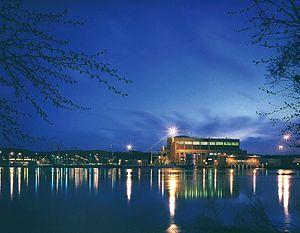
La centrale nucléaire de Fort Calhoun est située sur les territoires de Fort Calhoun et de Blair au Nebraska, sur la rive ouest du Missouri, à 30 km au nord de la ville d'Omaha.